Cannabis in Brazil

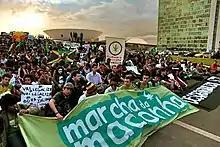
, Brasília, 2013

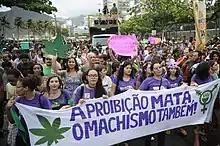
, Rio de Janeiro, 2014

Cannabis in Brazil is illegal but decriminalized, while possession and cultivation of personal amounts and for private use were de-penalized in 2006. In 2024, Brazil's Supreme Court ruled that possession of cannabis for personal use (defined as being up to 40 grams) does not constitute a crime, though it remains illegal. However, the sale continues to be considered a crime. Use of cannabis medications is allowed for terminally ill patients or those who have exhausted other treatment options. It is also possible to import, manufacture and sell cannabis-based medicines.